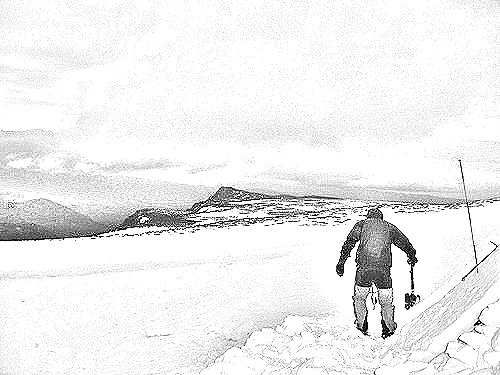
Portrait style: Sketch Portrait